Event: Nepal Earthquake
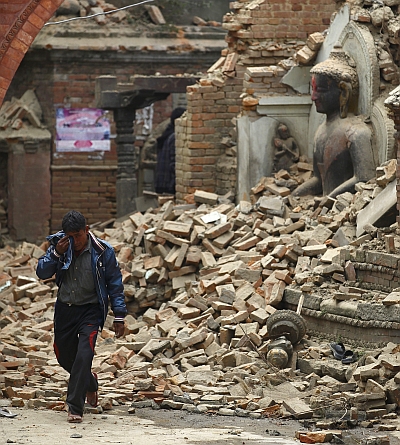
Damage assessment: damage